African Americans

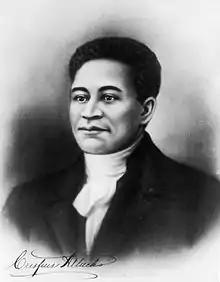
Crispus Attucks, the first "martyr" of the American Revolution. He was of Native American and African American descent.

During the 1770s, Africans, both enslaved and free, helped rebellious American colonists secure their independence by defeating the British in the American Revolutionary War. Blacks played a role in both sides in the American Revolution. Activists in the Patriot cause included James Armistead, Prince Whipple, and Oliver Cromwell. Around 15,000 Black Loyalists left with the British after the war, most of them ending up as free Black people in England or its colonies, such as the Black Nova Scotians and the Sierra Leone Creole people.